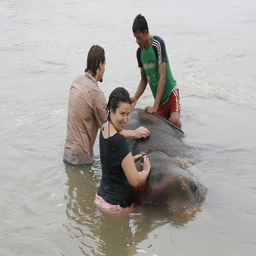
Three people in waist deep water together with an elephant that is submerged in the water.
people washing a partially submerged elephant in water
People are standing in the water petting an animal.
Three people helping an animal in the water.
a group of three people in the water petting a hippopotamus